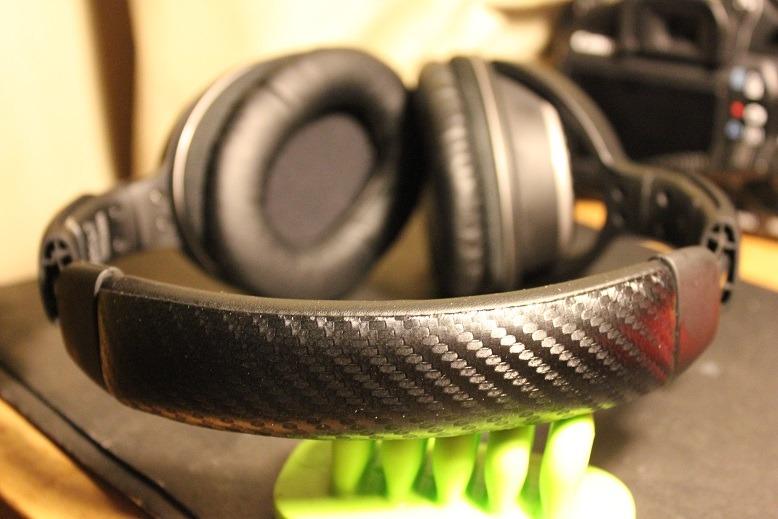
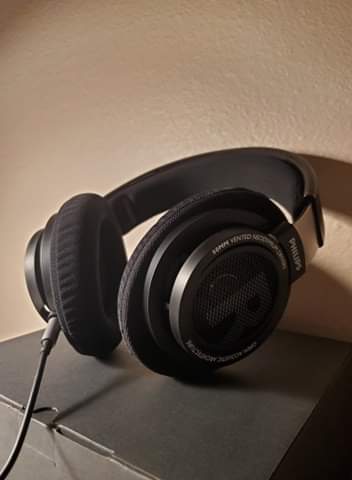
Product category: headphones
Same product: no